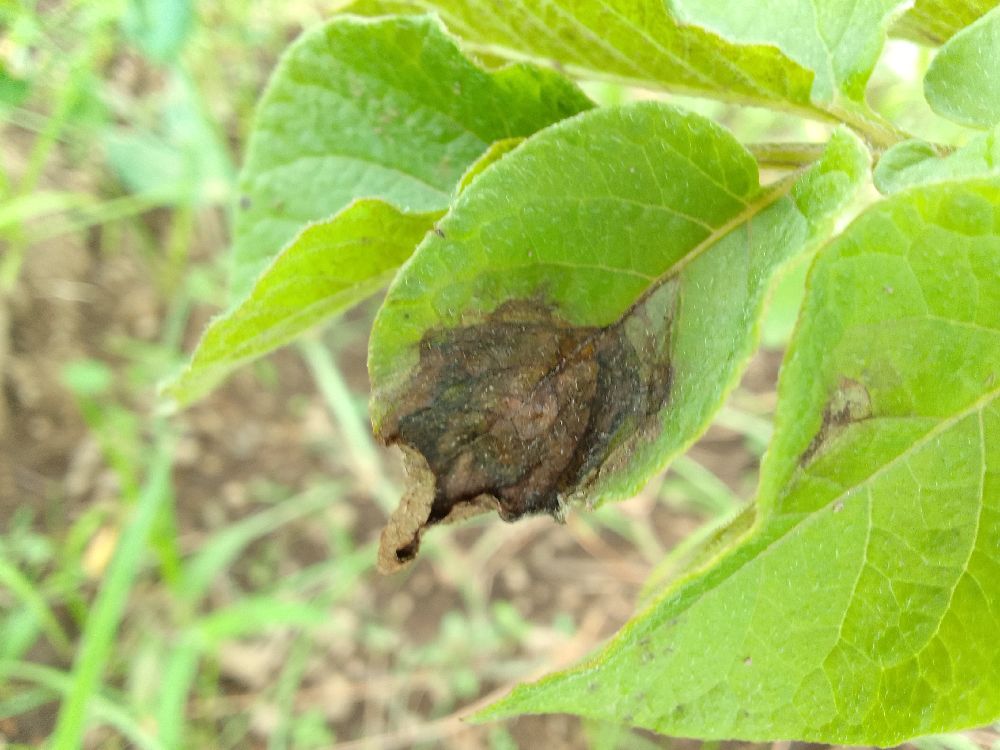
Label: Late blight